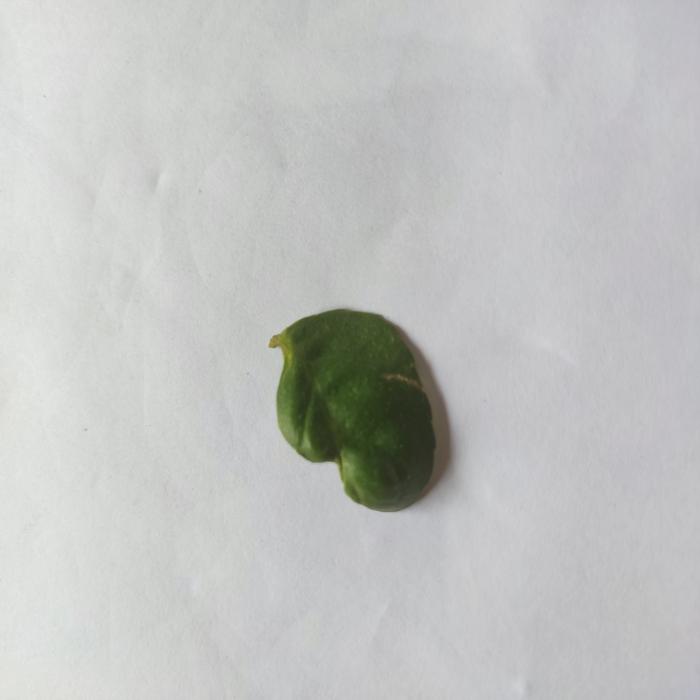
Crop: Lemon
Leaf condition: Leaf_Curl